Antarctic Journal

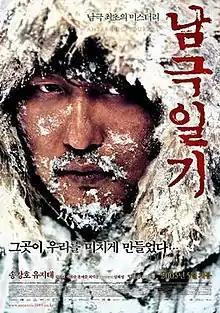
Korean theatrical release poster

Antarctic Journal is a 2005 South Korea survival psychological horror film. It is the feature film debut by director Yim Pil-sung. The film mixes elements of psychological thriller and classical horror films while showing the hardships met by a modern Korean antarctic expedition trying to reach the pole of inaccessibility. The film generated some buzz before its release due to its large budget (over ) and notable cast, but wasn't a box office hit.